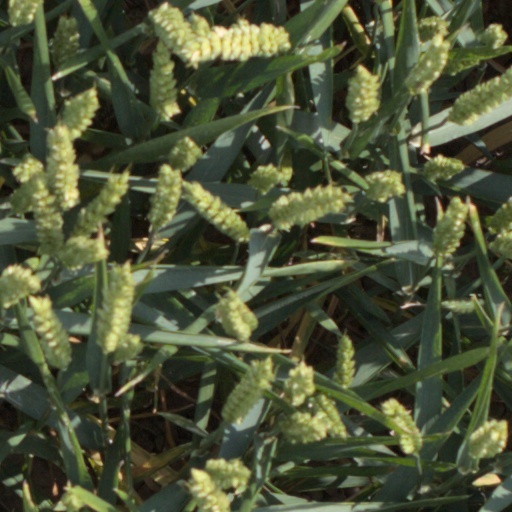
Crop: wheat